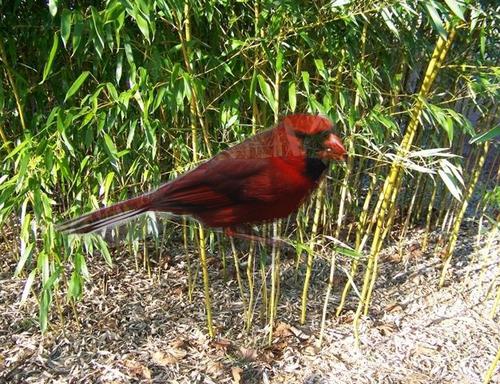
Bird species: Cardinal
Bird type: landbird
Background: land